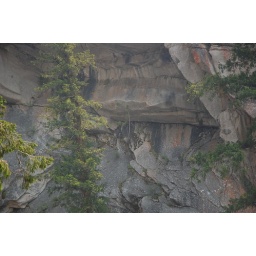
a tiny tree in the rocks